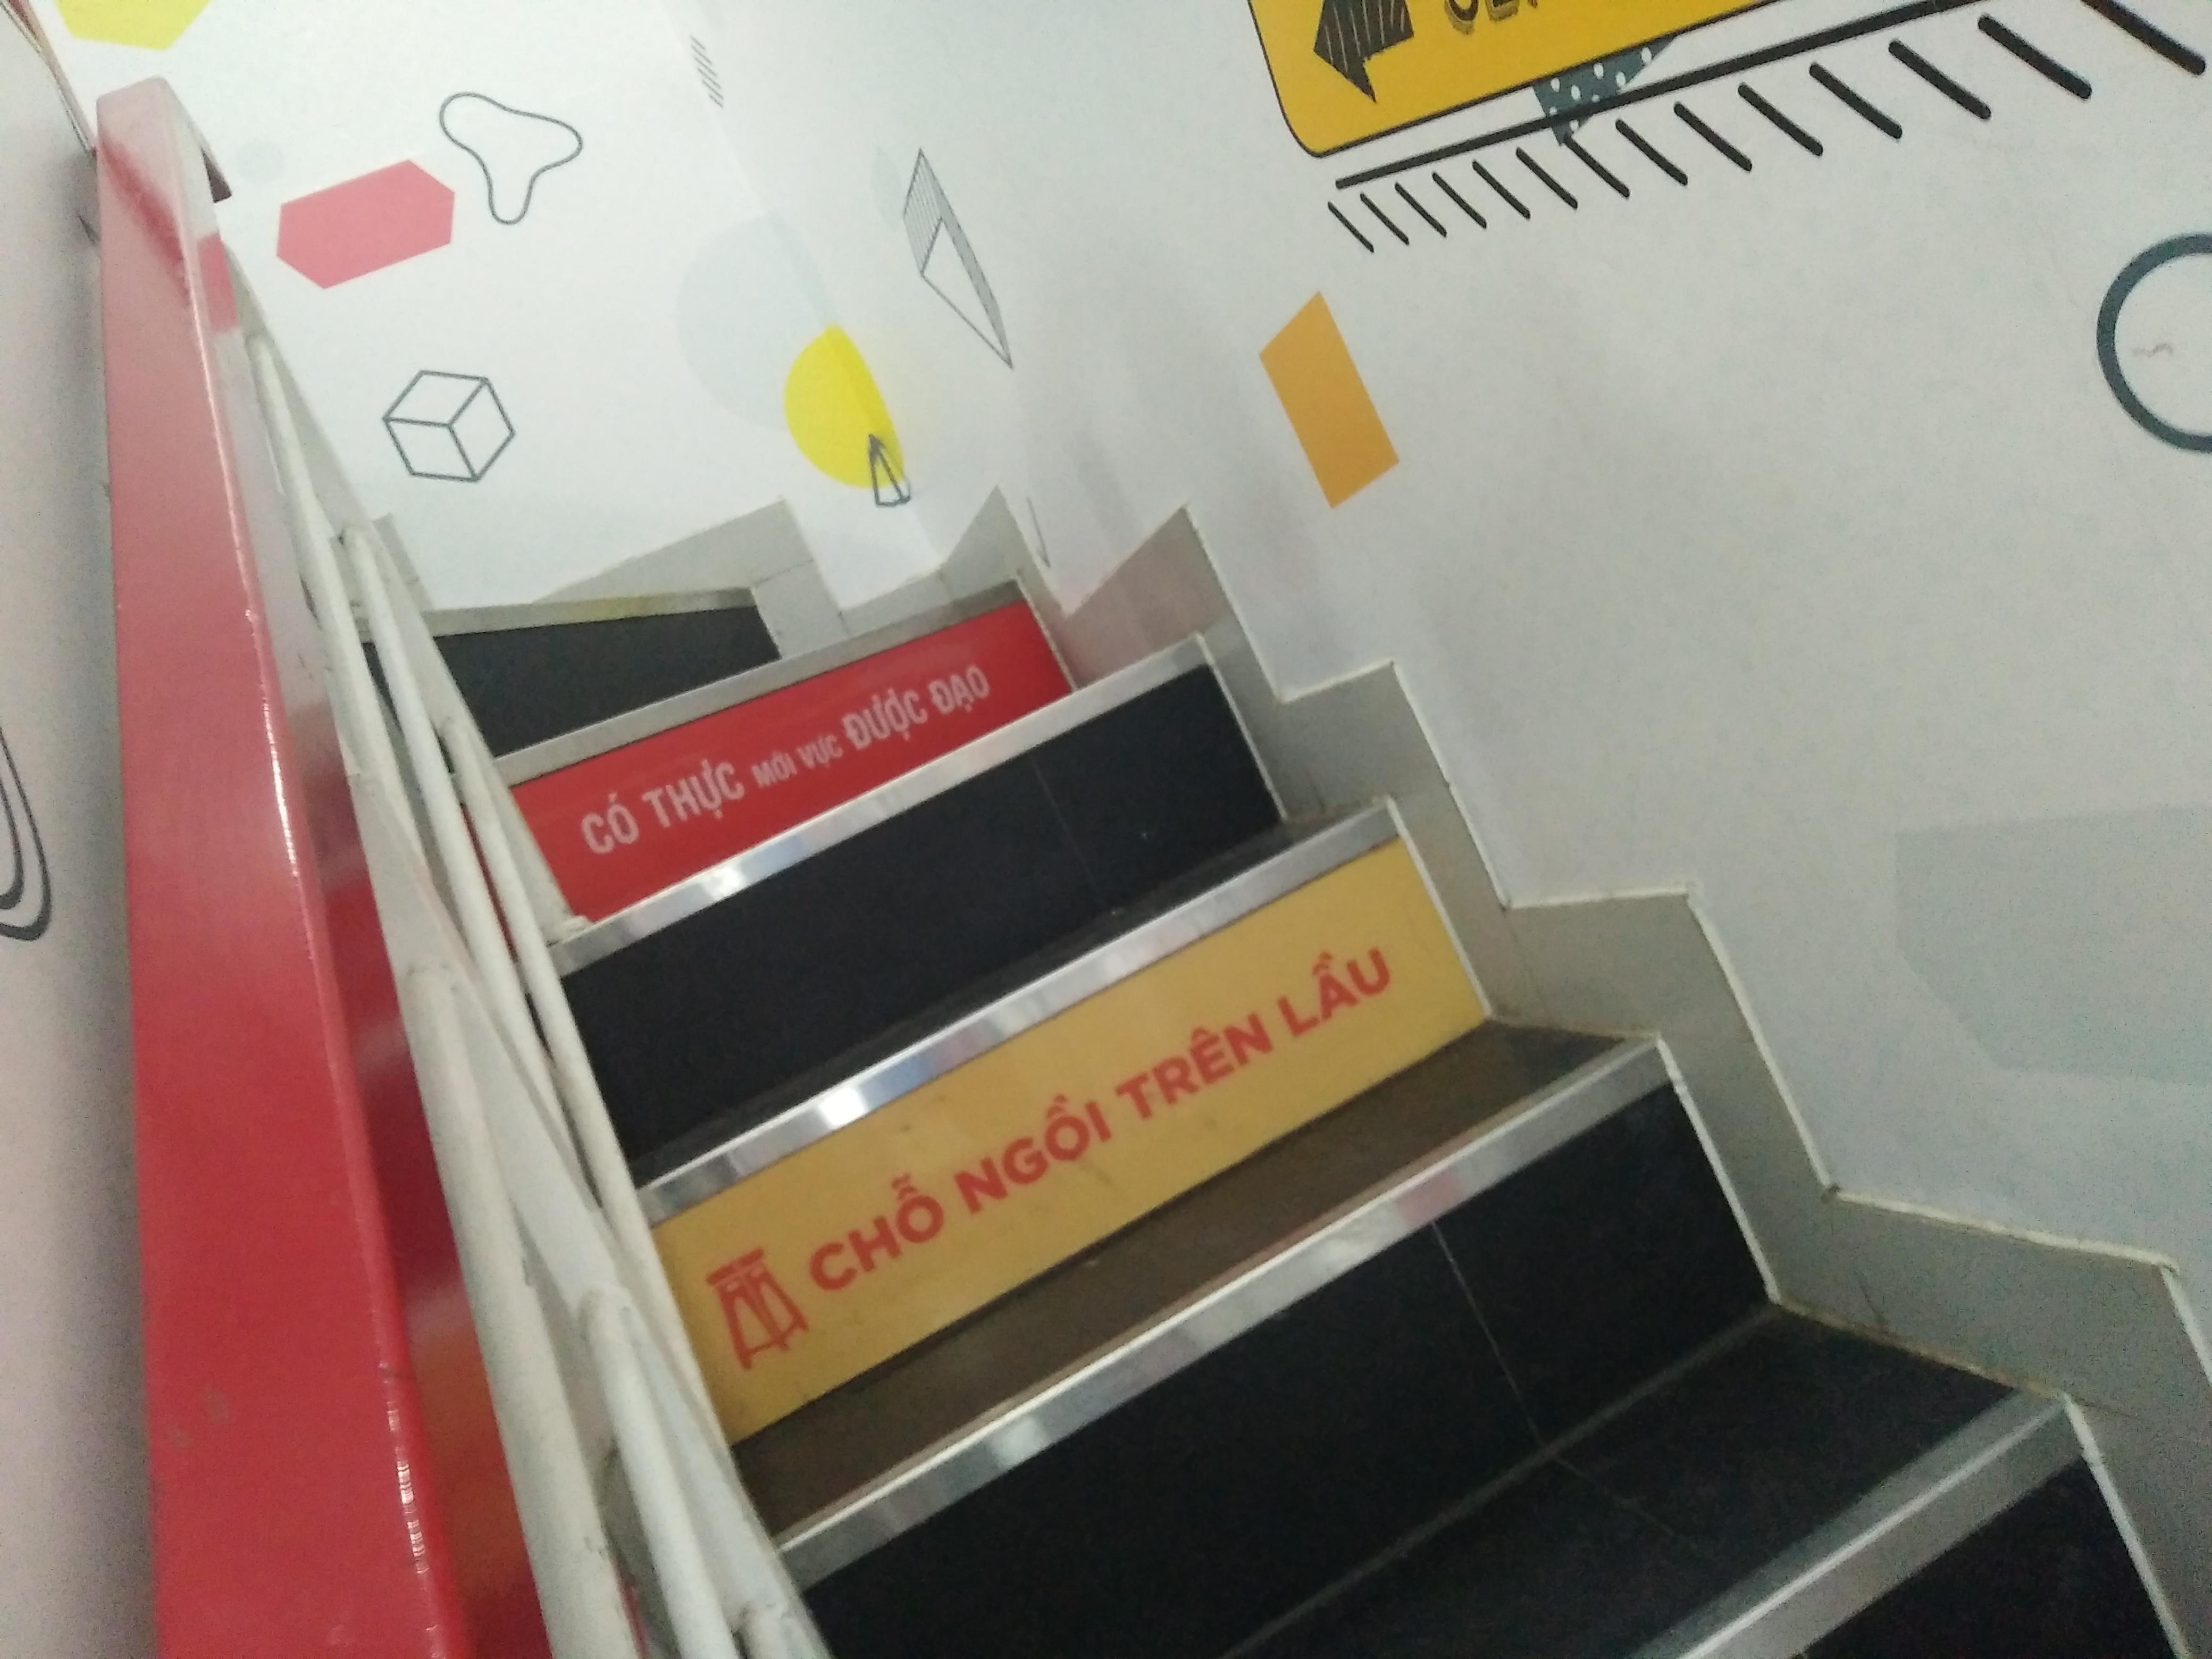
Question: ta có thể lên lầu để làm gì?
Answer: để tìm chỗ ngồi